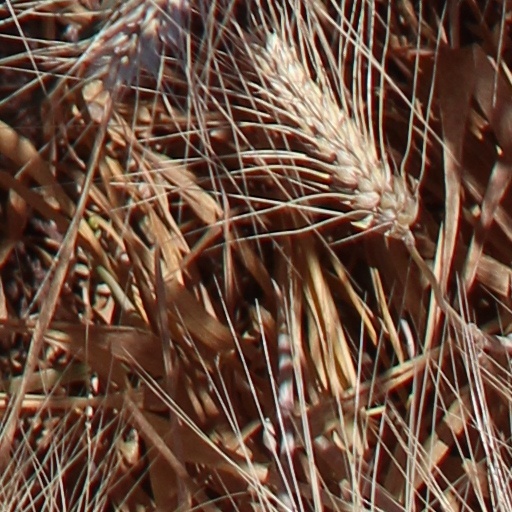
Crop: wheat